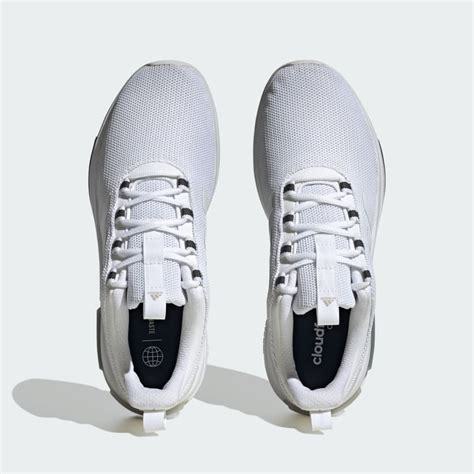
Brand: Adidas
Model: Racer TR23